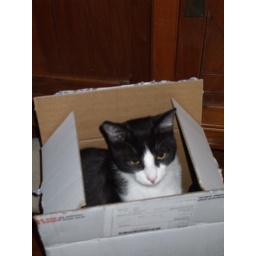
A cat in a box 2